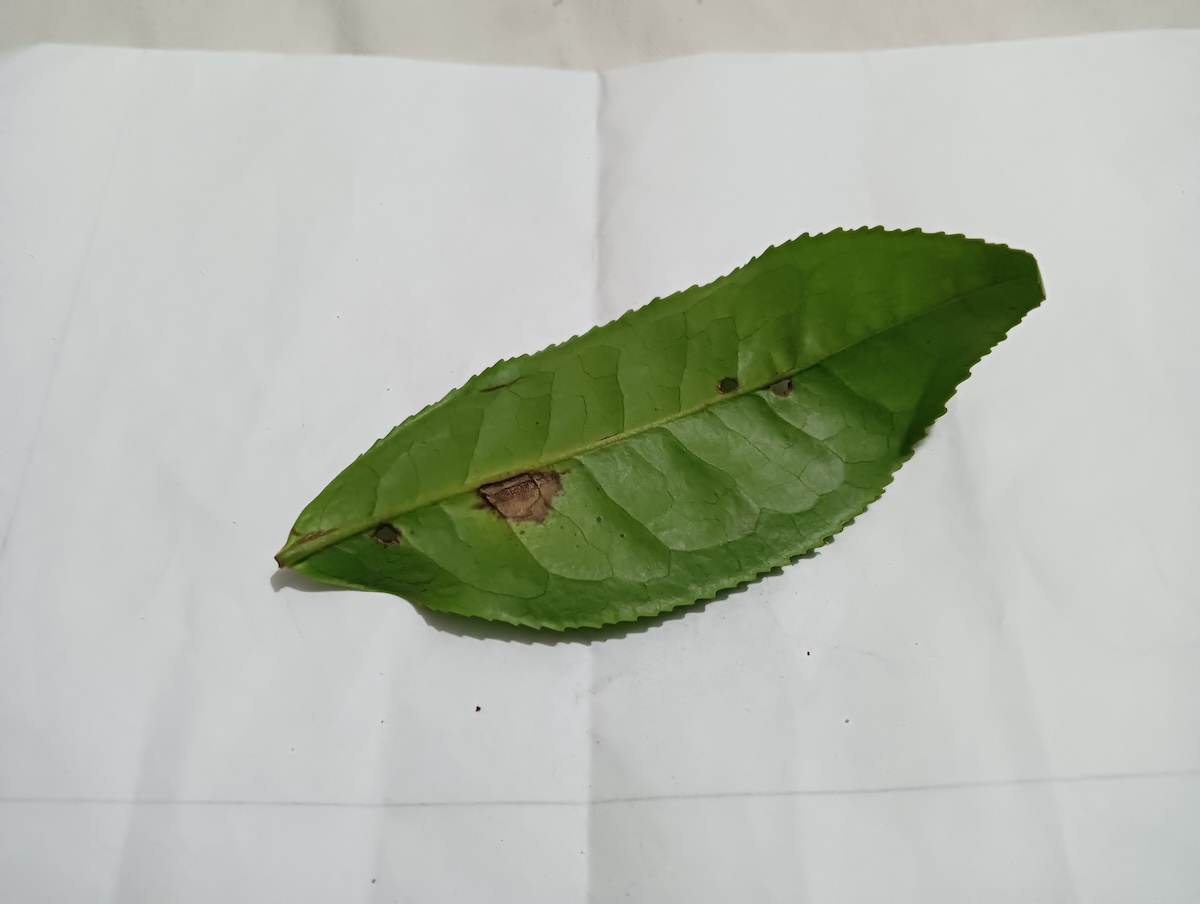
Label: Gray Blight